Pan Am

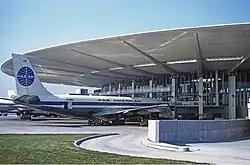
A Boeing 707-120 at the Pan Am Worldport in 1961. The terminal was once the center of the airline's New York operations.

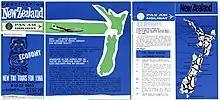
Pan Am Holiday pamphlet for destination New Zealand (1966)

Pan Am considered purchasing the world's first jetliner, the British De Havilland Comet, but instead waited to become Boeing 707 launch customer in 1955 with an order for 20. The 707 was originally to be 144 inches (3.66 m) wide with five-abreast seating but Boeing widened their design to match the DC-8.